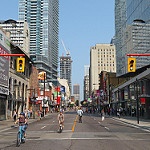
Scene: Outdoor